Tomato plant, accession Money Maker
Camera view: vertical (180 deg); turntable rotation: 30 degrees
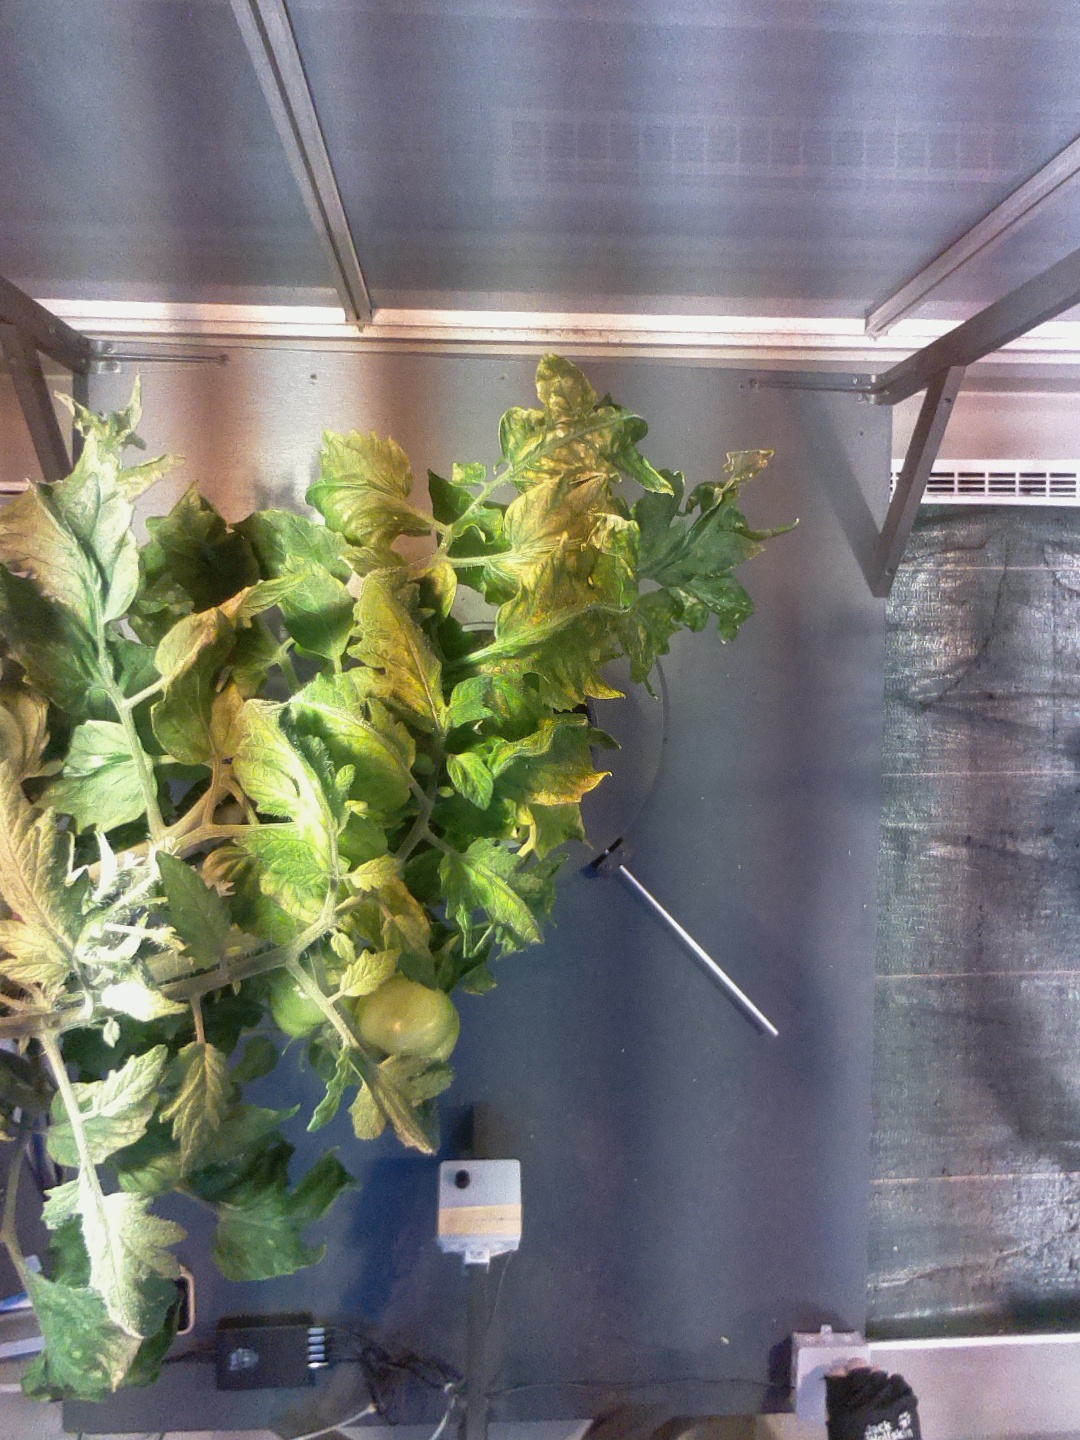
BBCH growth stage 77: 70%-80% of final fruit size